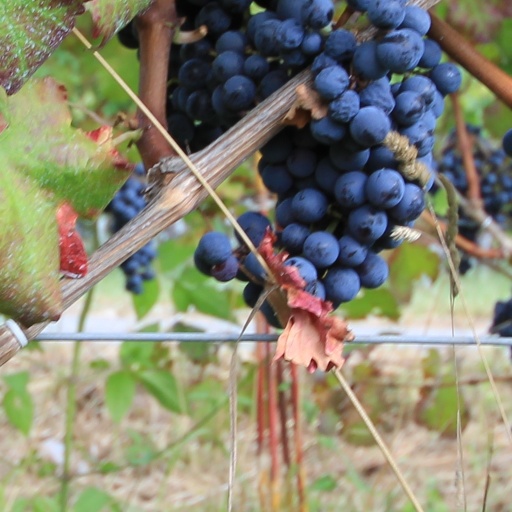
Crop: grape